Kiddington

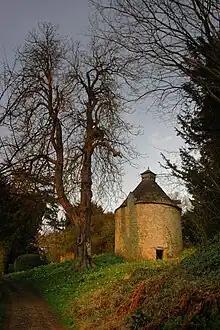
17th century dovecote in the grounds of Kiddington Hall

Offa of Mercia gave Kiddington, with Heythrop, to Worcester Priory in about 780. After the Norman conquest of England the manor was held successively by the De Salcey, Willescote or Williamscote, Babington, Browne and Browne-Mostyn families. After the English Reformation the Browne family were recusants with their own Roman Catholic chapel and priest, and they ensured the survival of Catholicism in this part of Oxfordshire. Kiddington Hall was built in 1673, and in the 18th century "Capability" Brown laid out the gardens. In 1850 the architect Charles Barry rebuilt the house so completely that no external trace of the original building is visible, added a new stable block and remodelled the gardens.